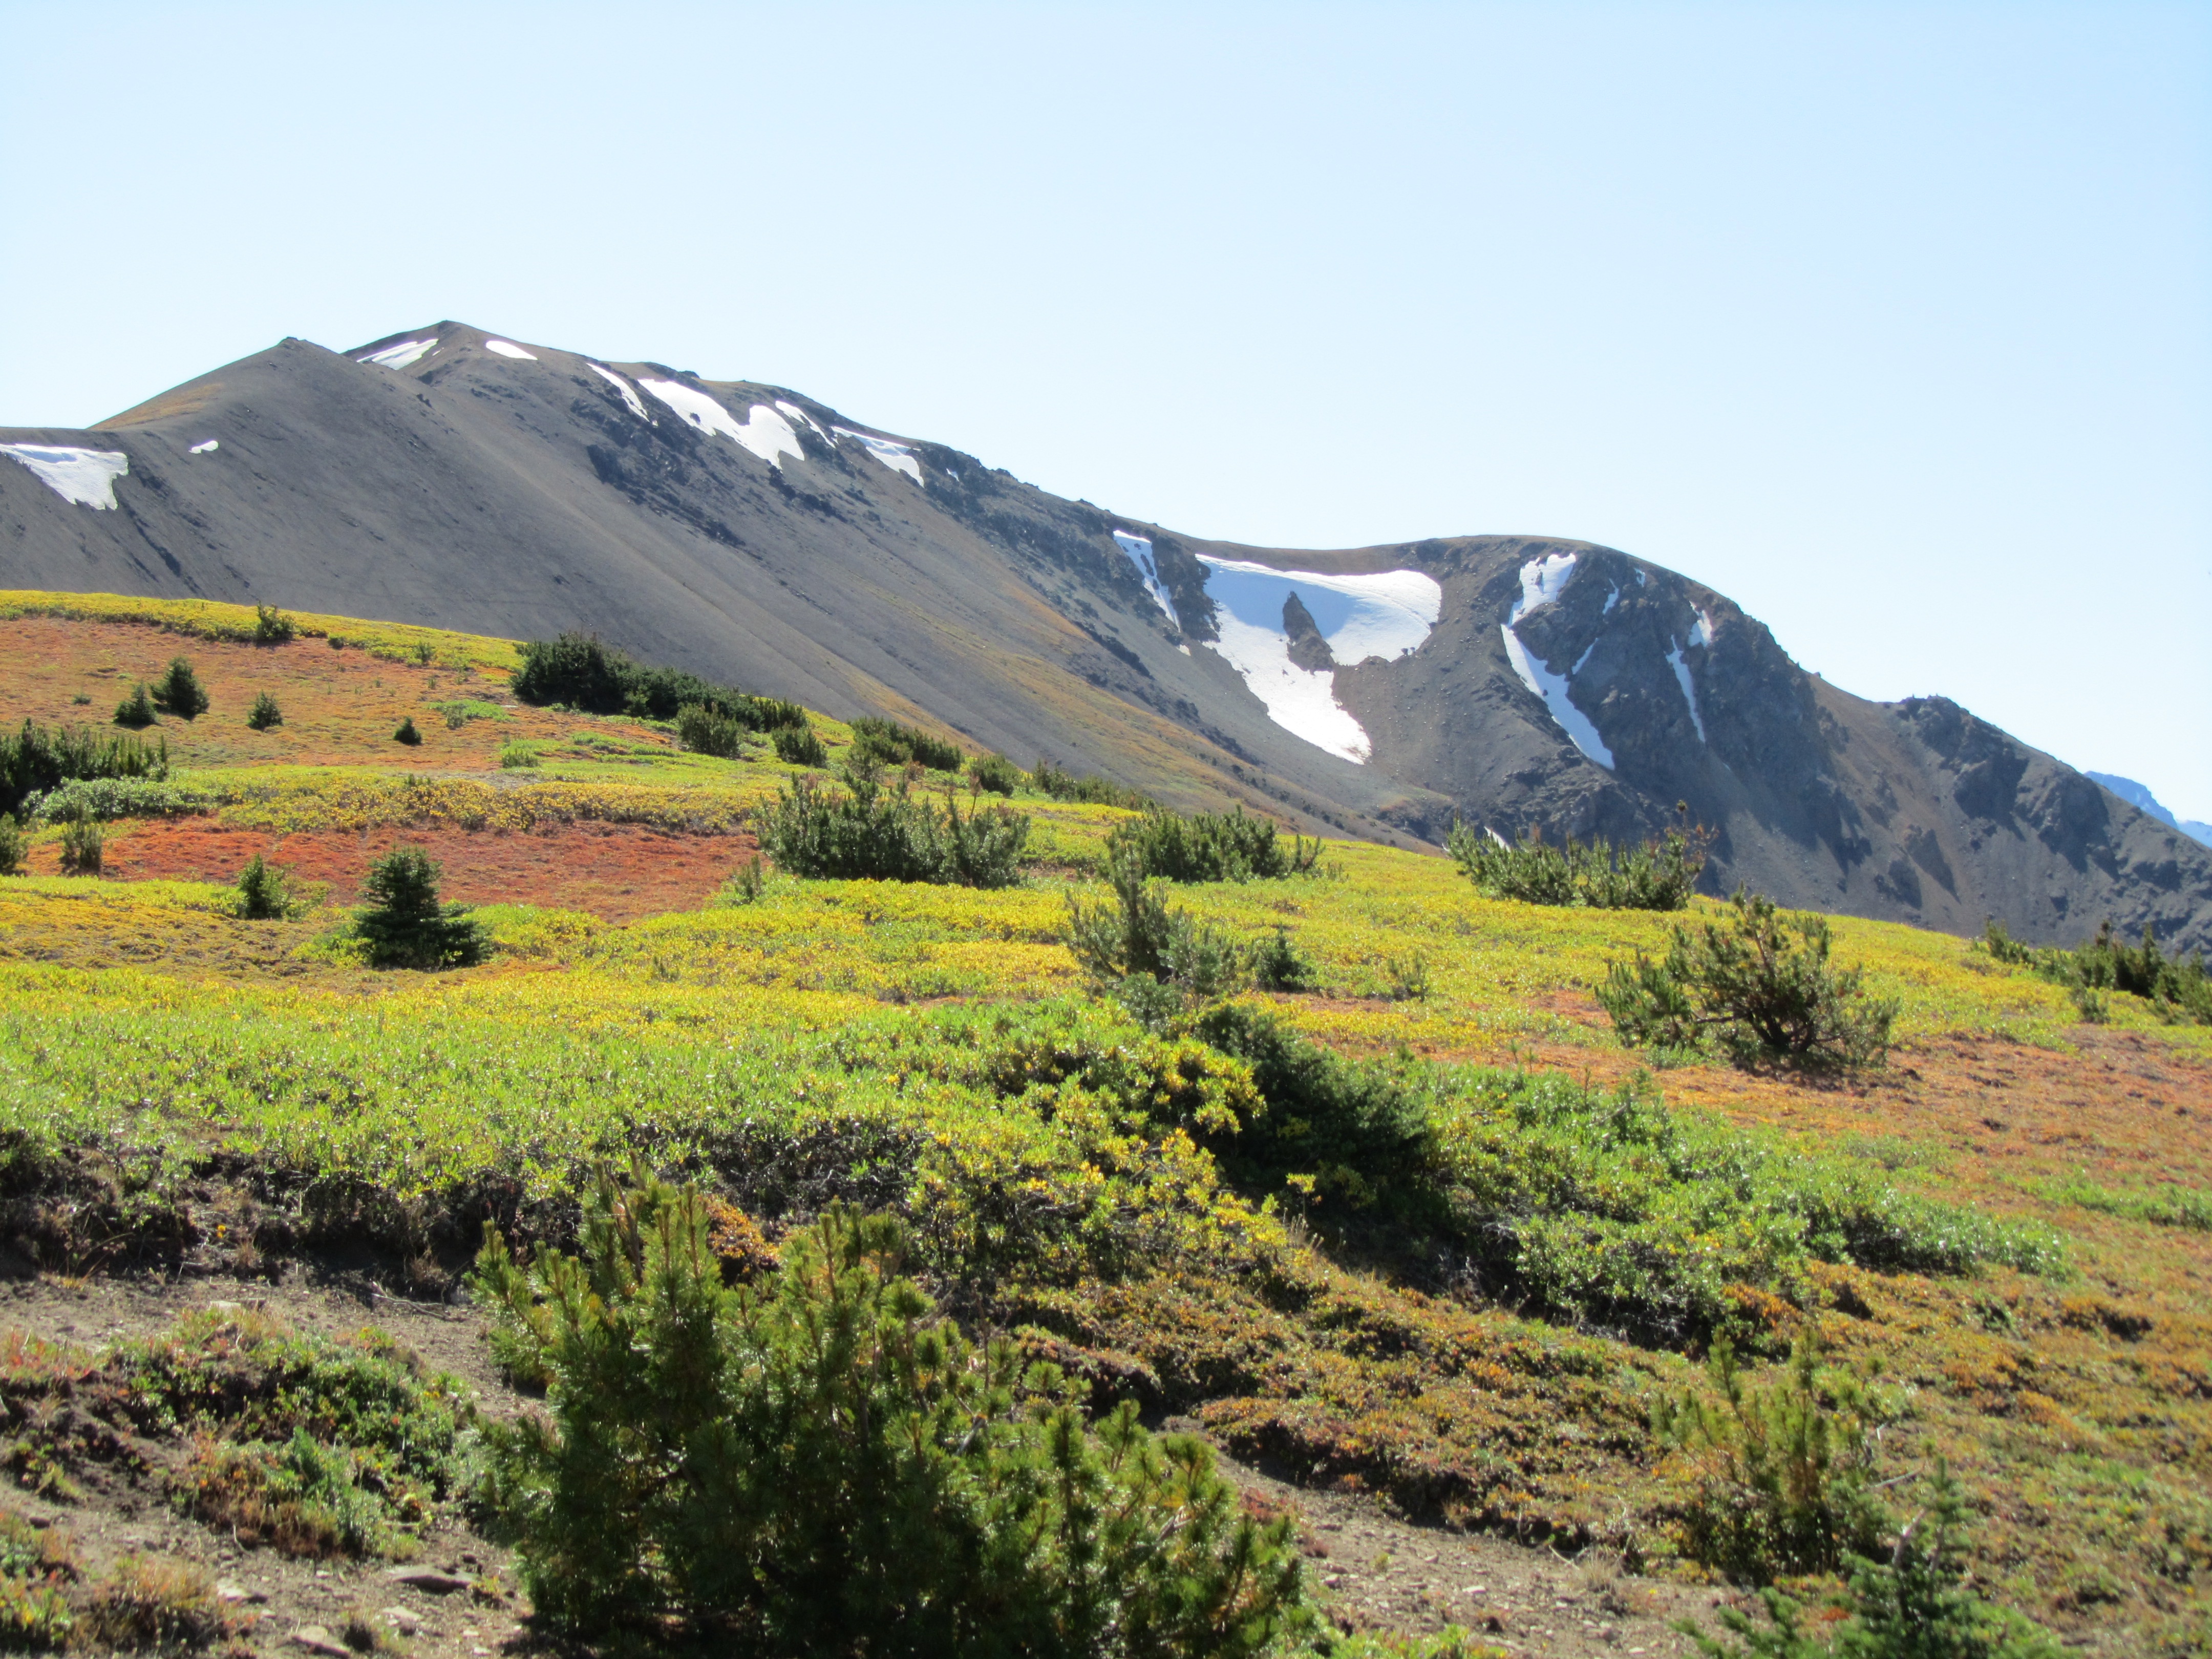
landscape, outdoor, wilderness, walking, mountain, trail, meadow, hill, adventure, valley, mountain range, highland, ridge, plain, mountains, canada, grassland, plateau, eldorado, fell, loch, ecosystem, landform, mountain pass, geographical feature, mountainous landforms